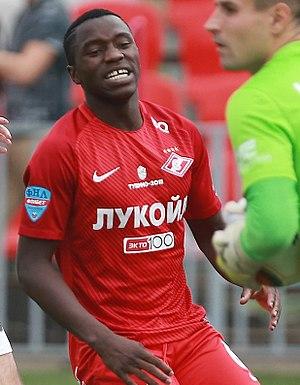
Junior Fashion Sakala est un footballeur zambien né le 14 mars 1997 à Chipata. Il évolue au poste d'attaquant au KV Ostende.